Teurthéville-Hague

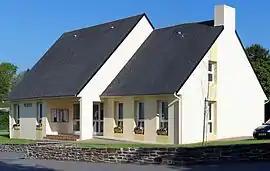
Town hall

Teurthéville-Hague is a commune in the Manche department in Normandy in north-western France.